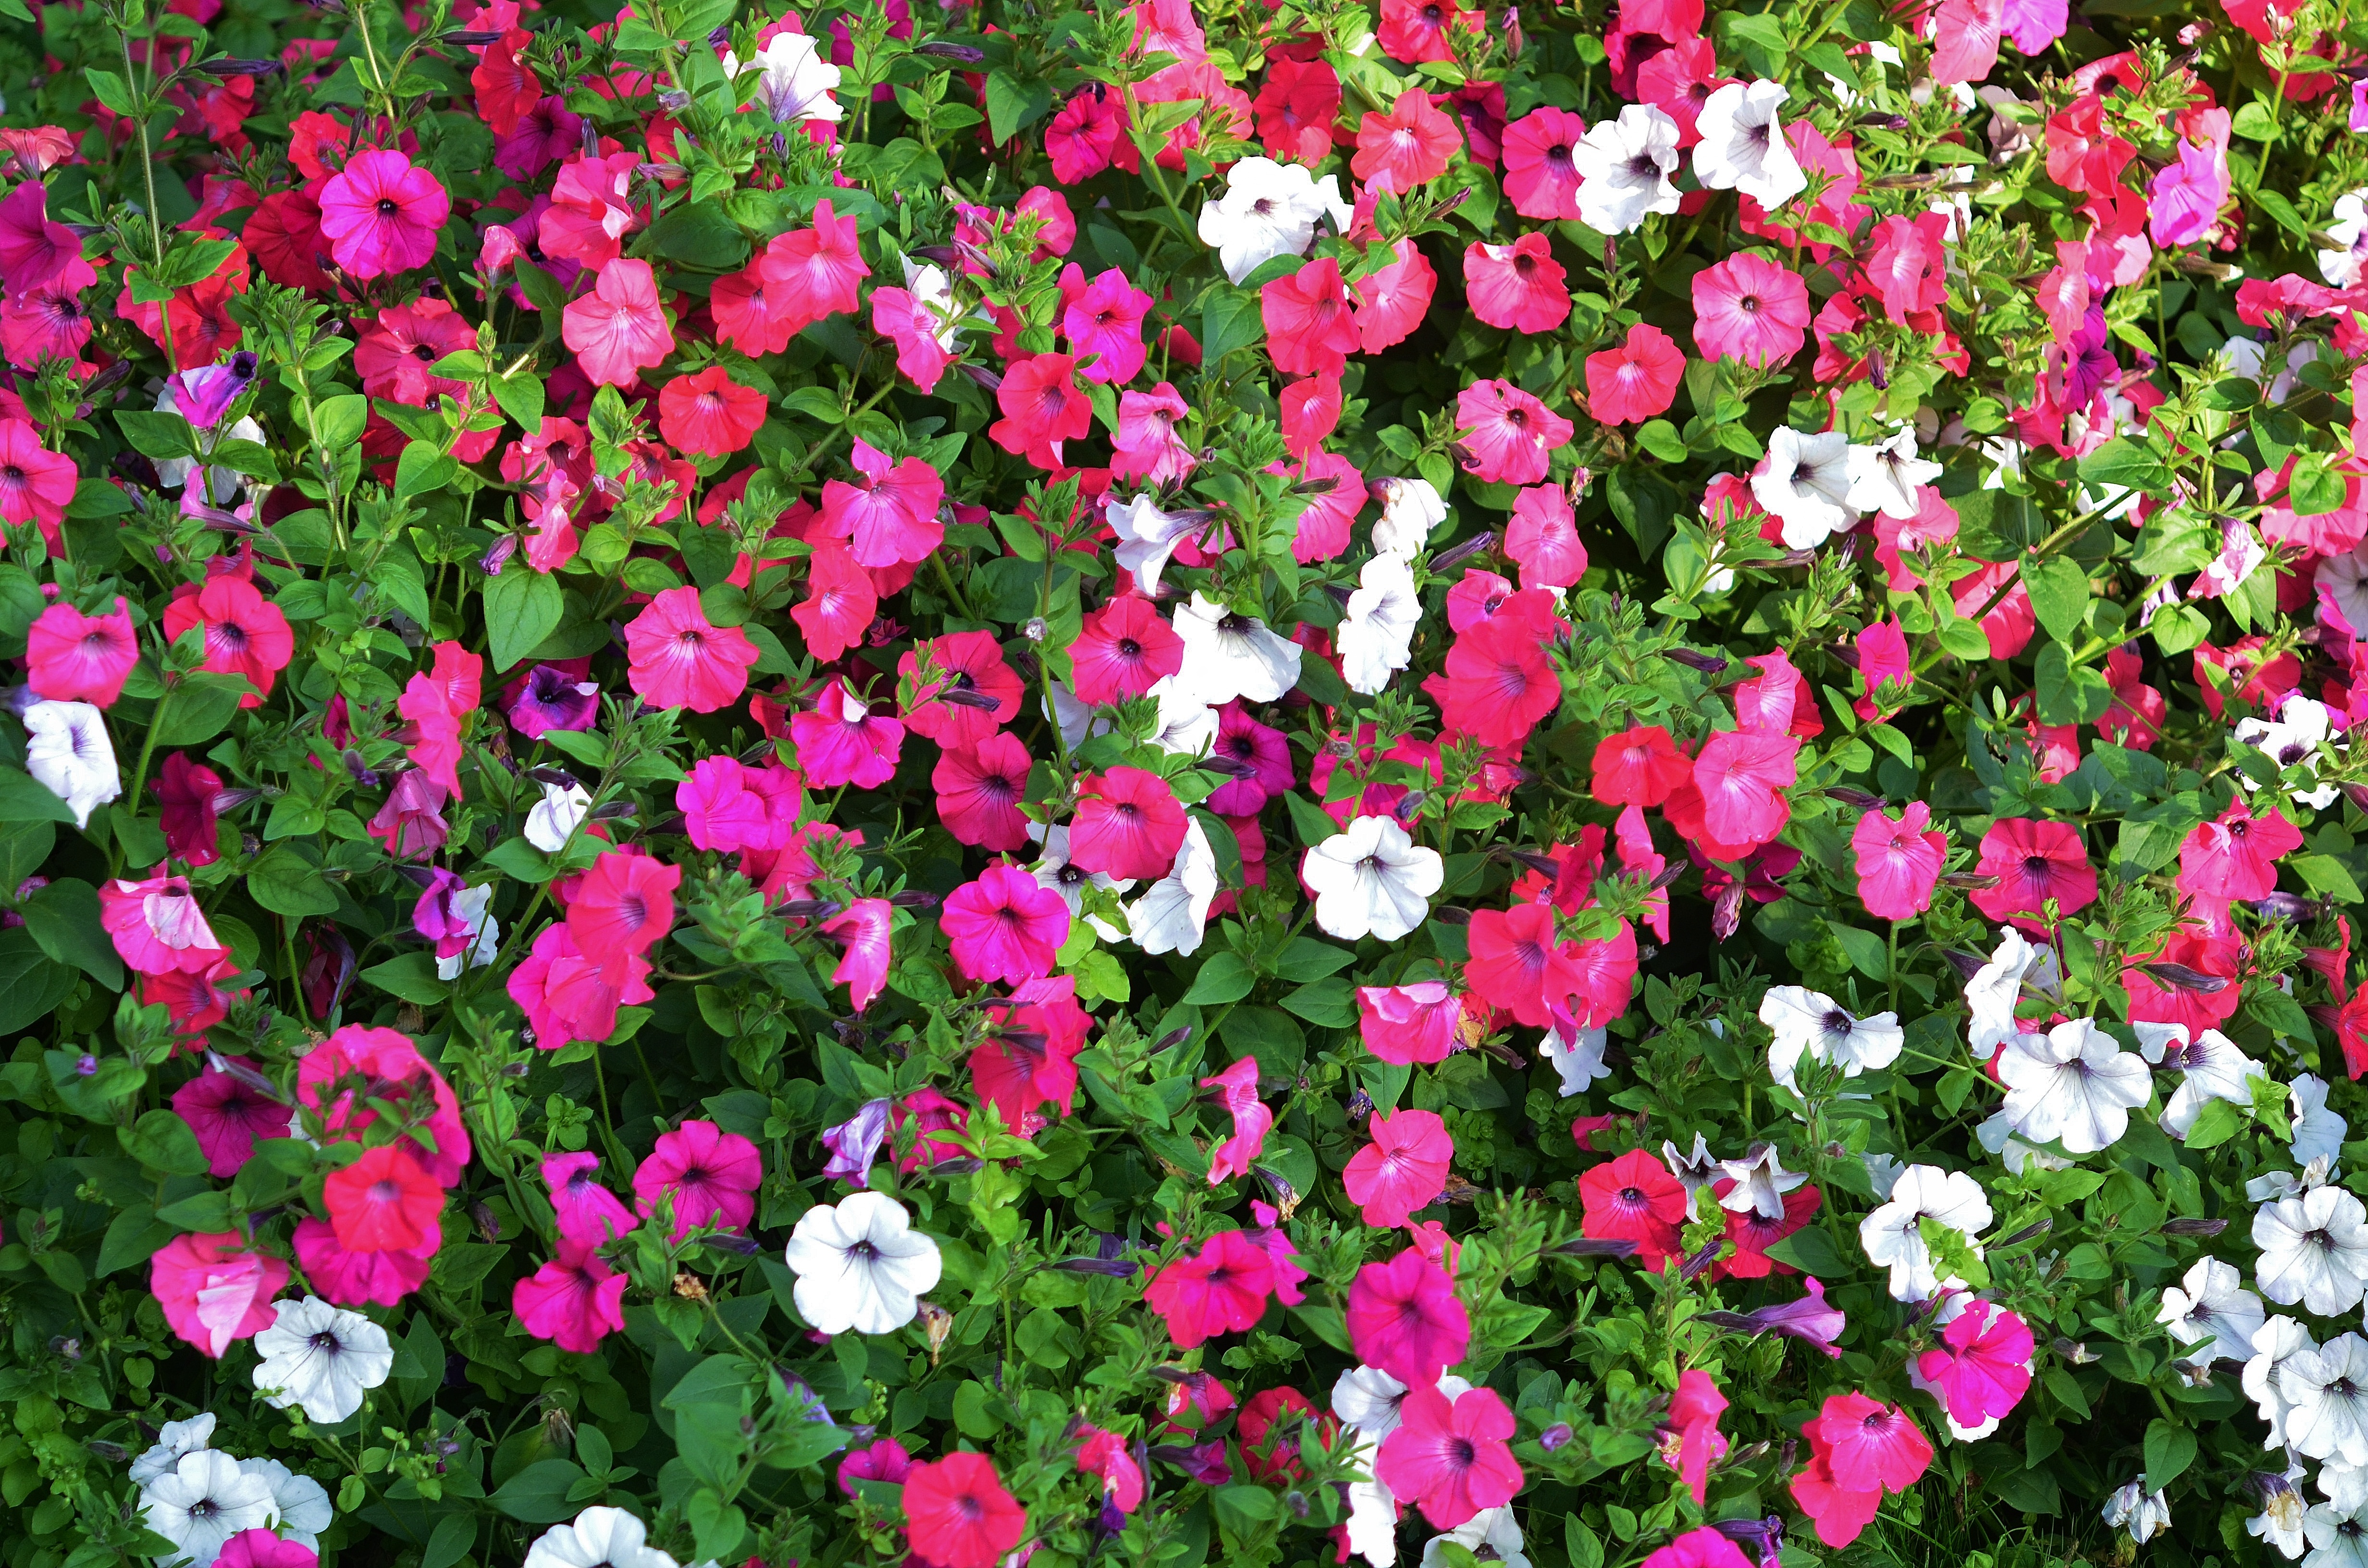
plant, flower, petal, bloom, green, natural, flora, natur, flower background, dianthus, summer flowers, flowering plant, floral background, nature background, busy lizzie, summer background, annual plant, land plant, pink family